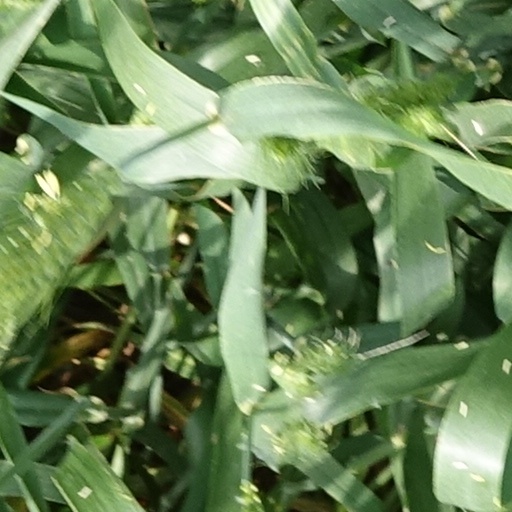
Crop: wheat